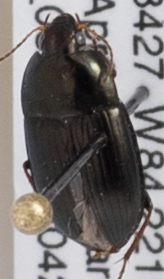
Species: Amara impuncticollis
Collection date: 2018-04-26
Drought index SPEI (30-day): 0.39
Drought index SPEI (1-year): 0.54
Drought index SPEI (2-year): -0.32